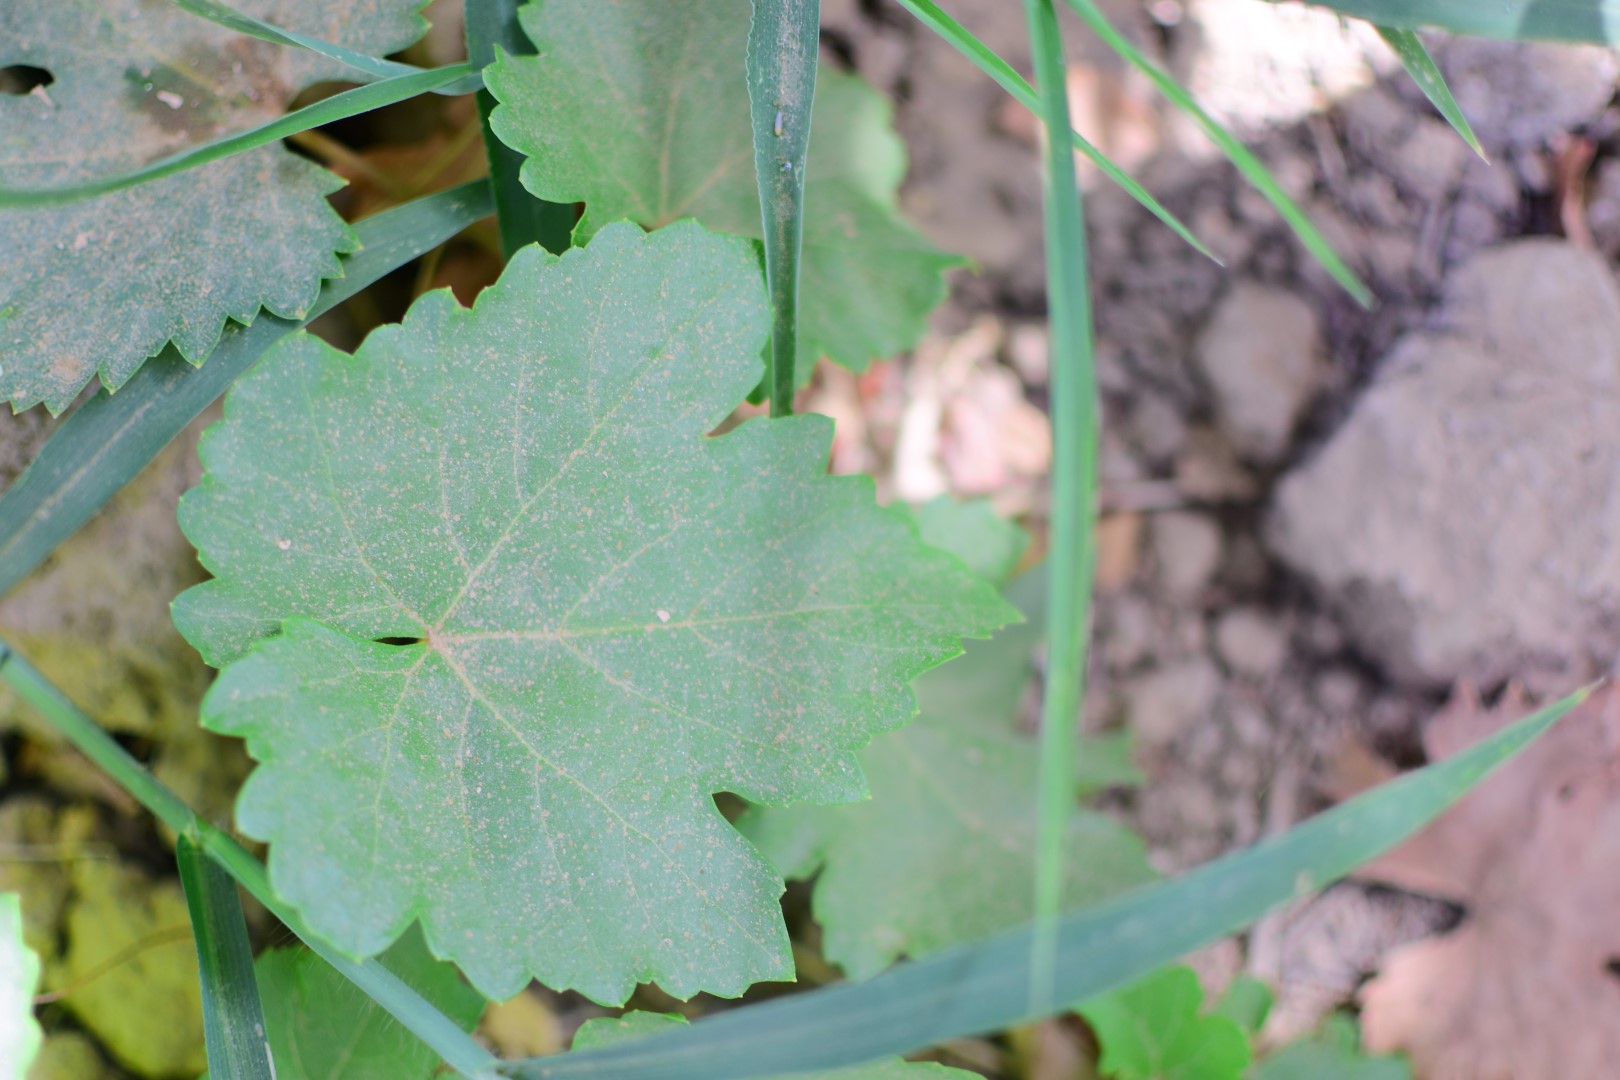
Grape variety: Shdah